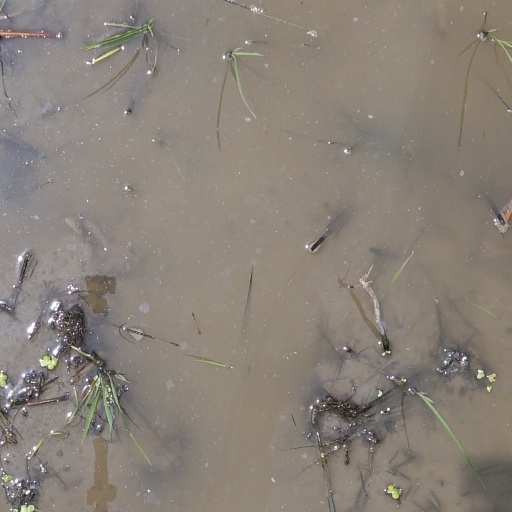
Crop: rice